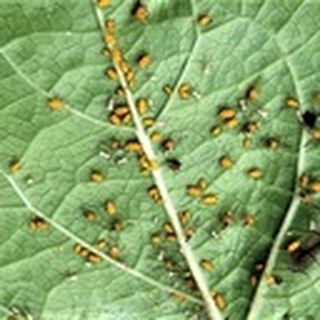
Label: cotton_aphids